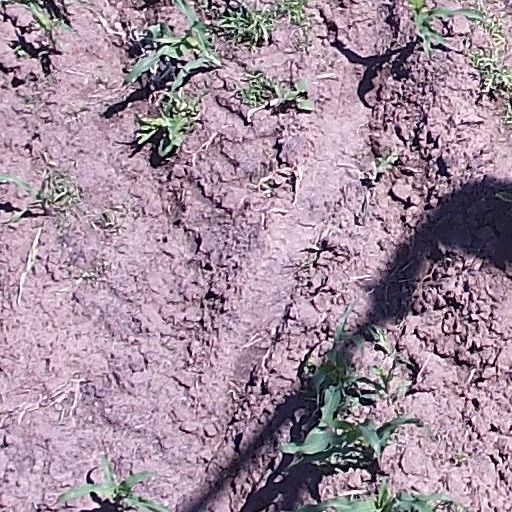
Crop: maize; corn